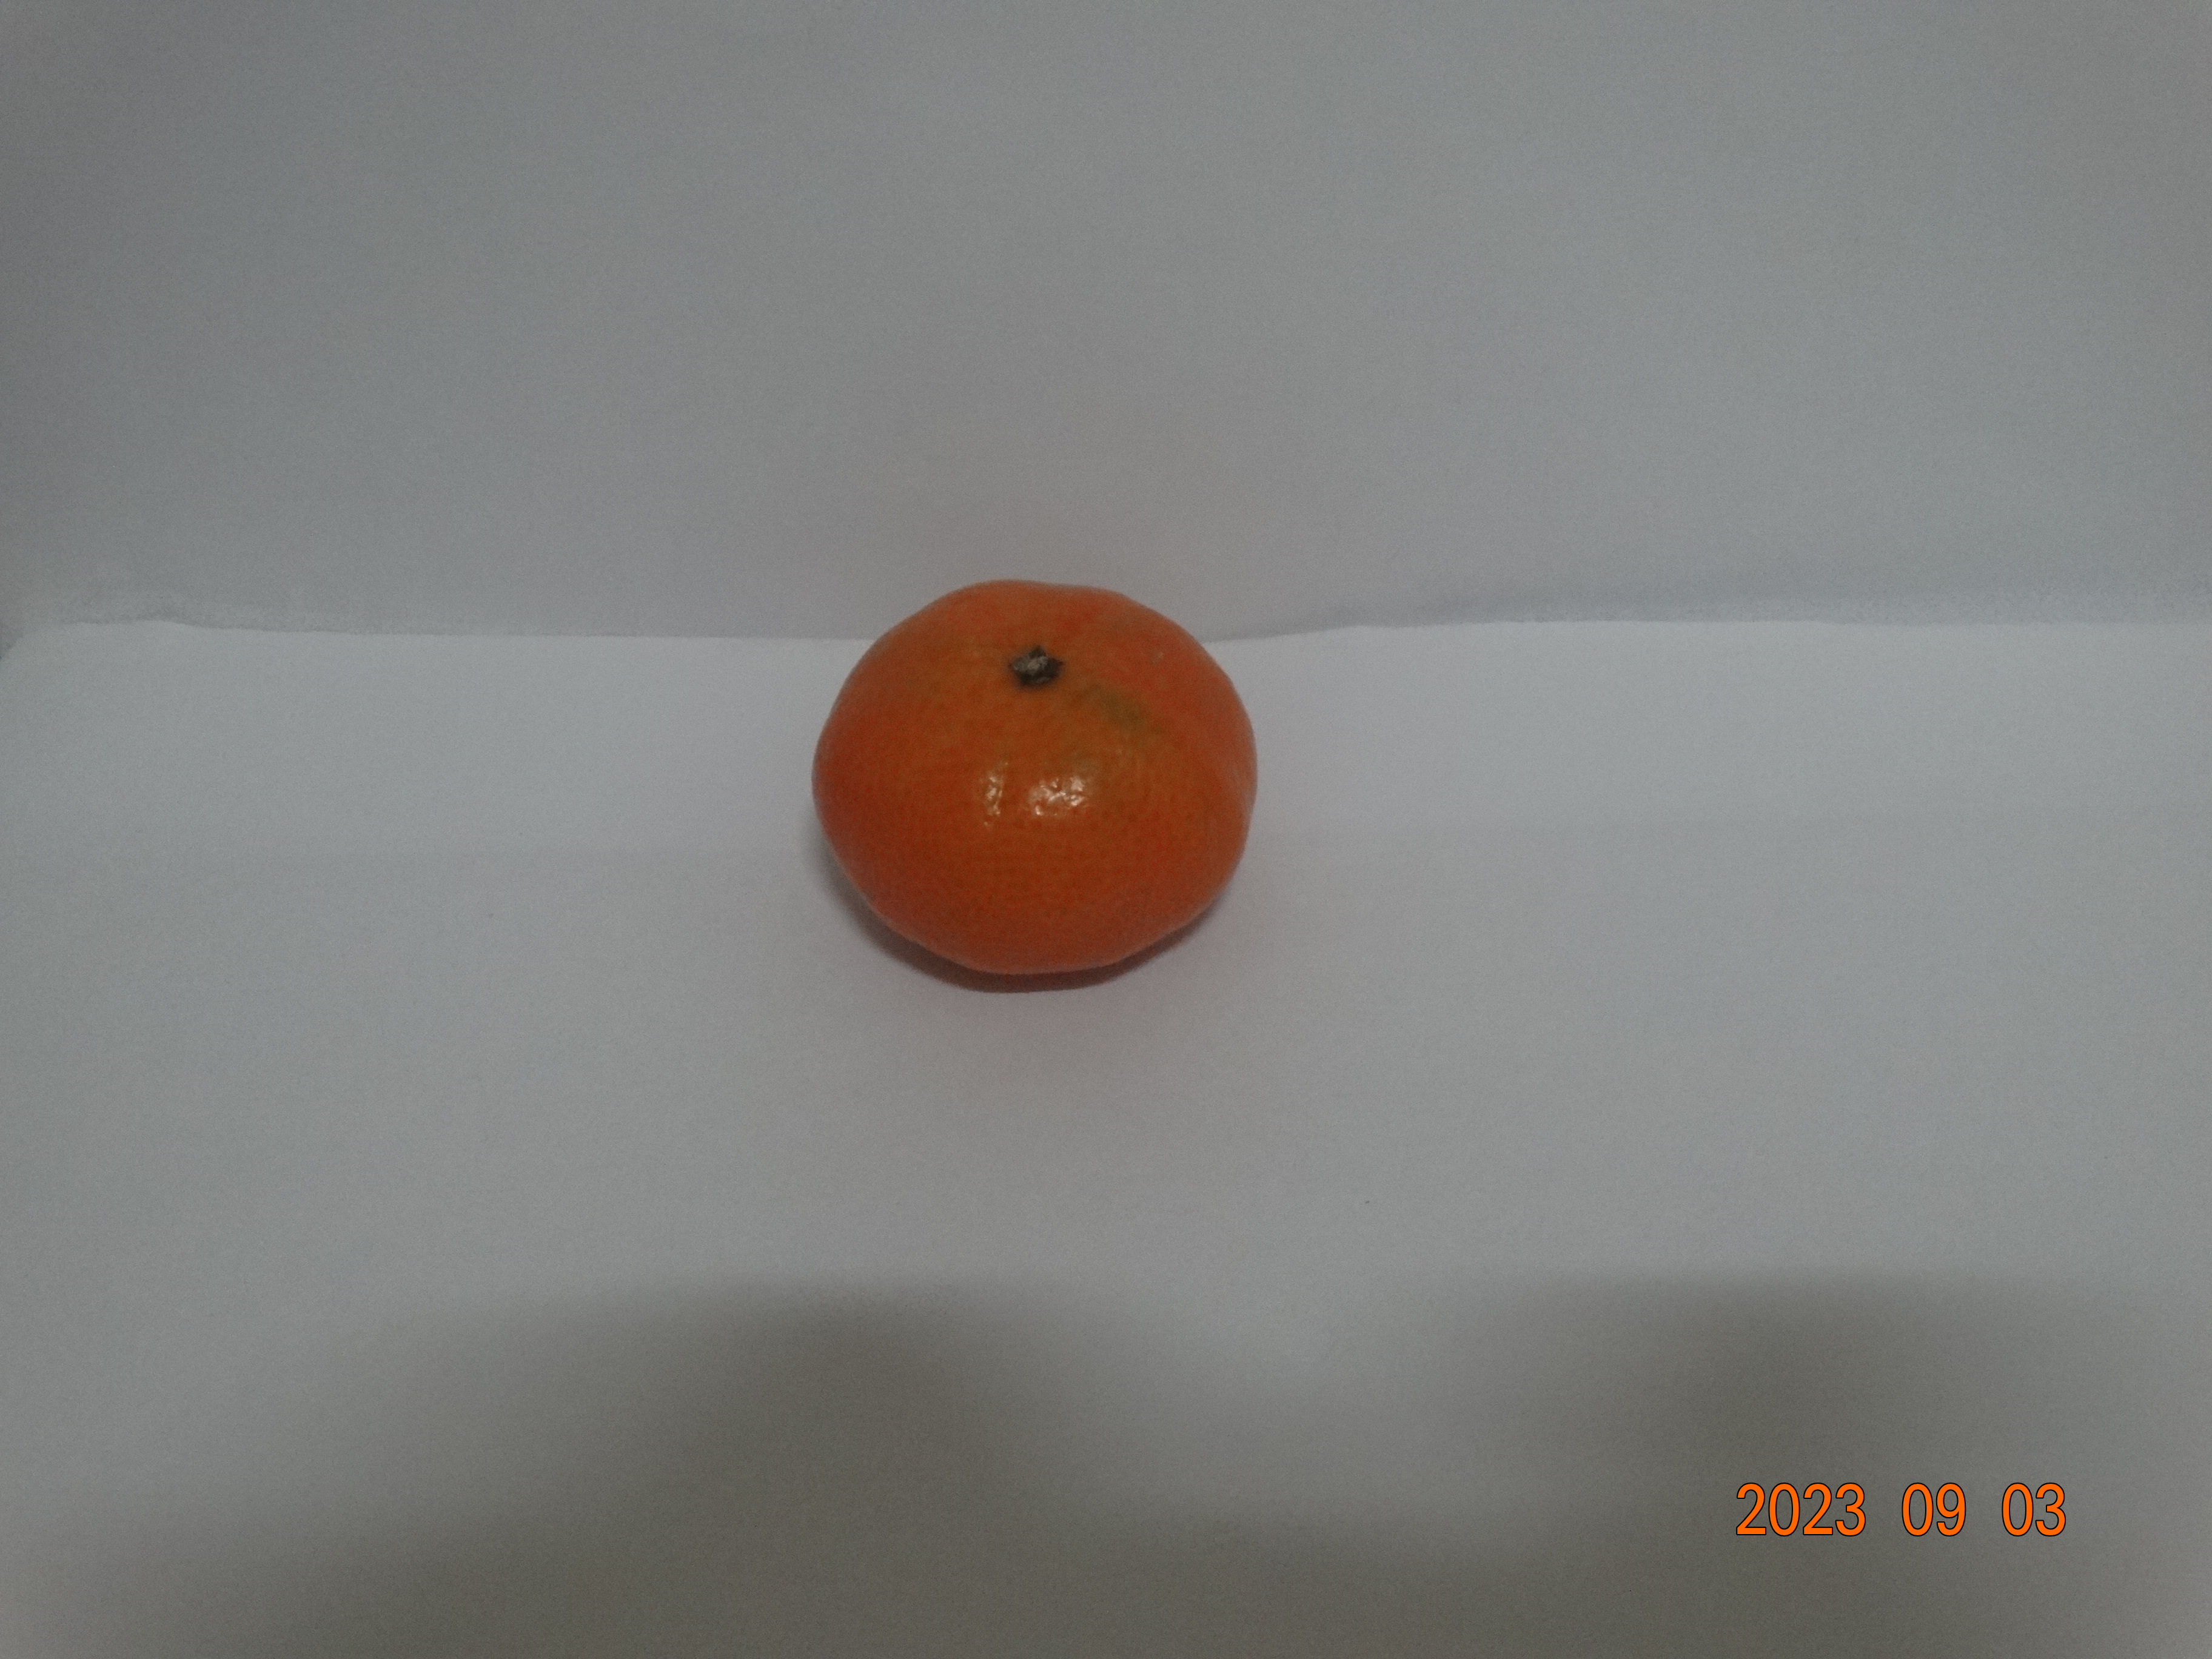
Citrus fruit variety: tangerine